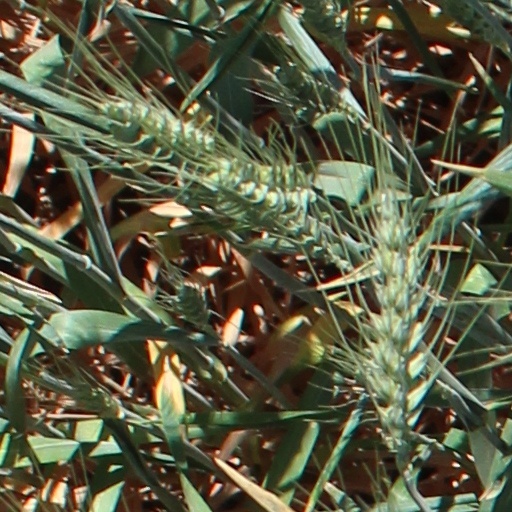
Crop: wheat